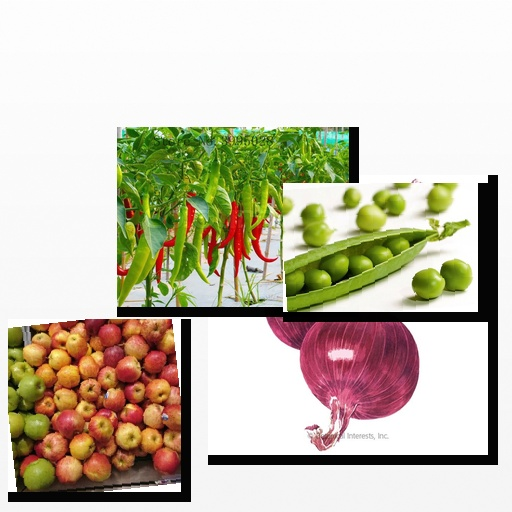
Food items: peas, chili_pepper, onion, apple